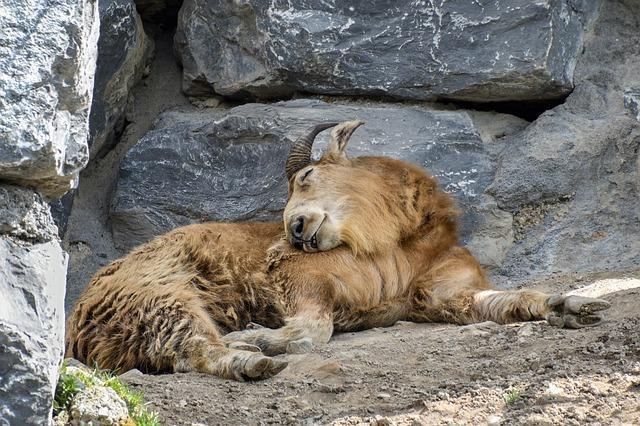
sheep